Alter Echo

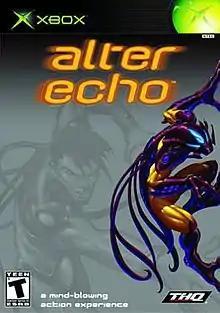
North American Xbox cover art

Alter Echo is a third-person action-adventure video game developed by Outrage Games and published by THQ. It was released for the PlayStation 2 and Xbox on August 20, 2003, in North America, September 12 in Australia, and on October 3, 2003, in Europe.